Loki (Marvel Comics)

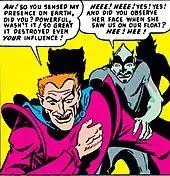
Loki's first appearance in the "Venus" comics (1949)

A version of Loki made his first Marvel Comics appearance in Timely Comics' publication "Venus" #6 (August 1949), where Loki was depicted as a member of the Olympian gods. Planning to spread hate, he convinced Jupiter to let him travel to the realm of Earth, using Venus already being allowed onto it as his justification. Venus pledged herself to Loki's service to stop his plans, with Jupiter seeing her unselfish act and freeing her from the pledge, with Loki subsequently being sent back to the Underworld. The modern-age Loki made his first official Marvel appearance in "Journey into Mystery" #85 (Oct. 1962), where Loki was reintroduced as Thor's sworn enemy. The modern age Loki was introduced by brothers and co-writers Stan Lee and Larry Lieber and was redesigned by Jack Kirby.